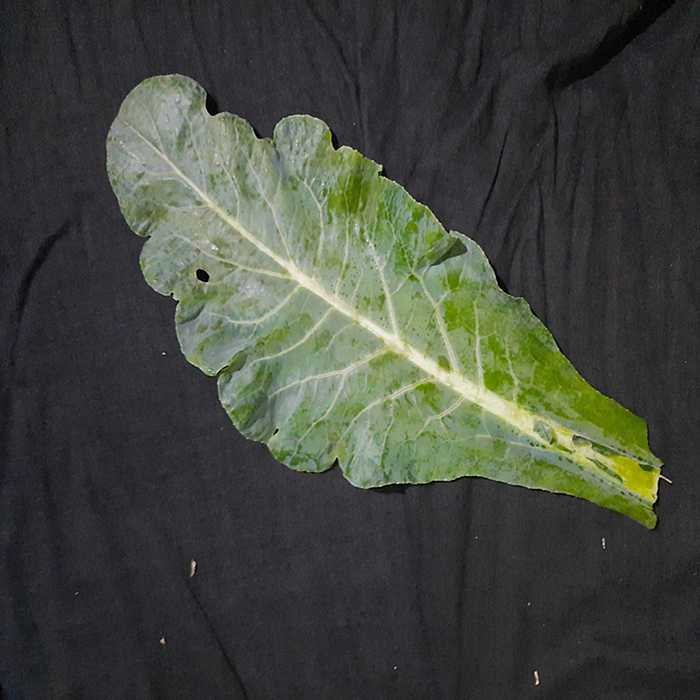
Plant: Cauliflower
Label: Fresh leaf